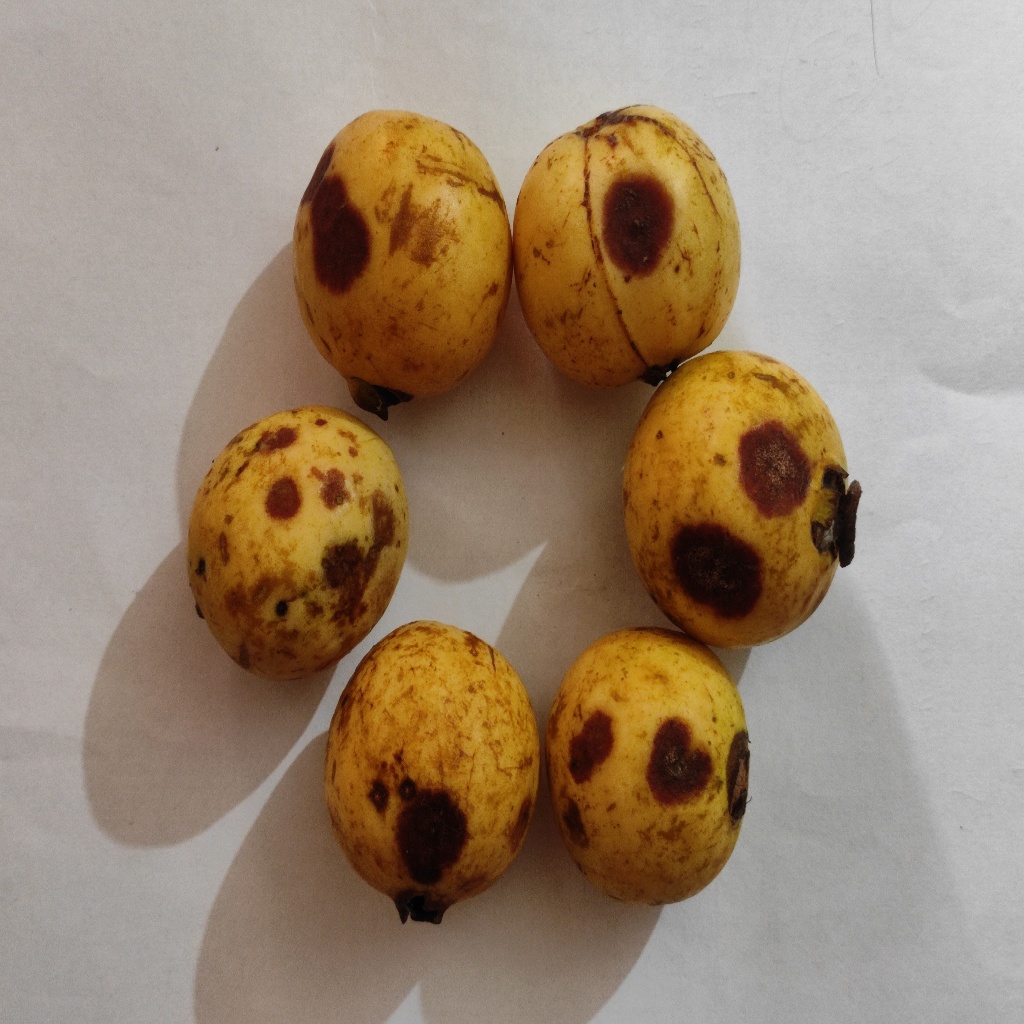
Crop: guava
Quality class: Defect